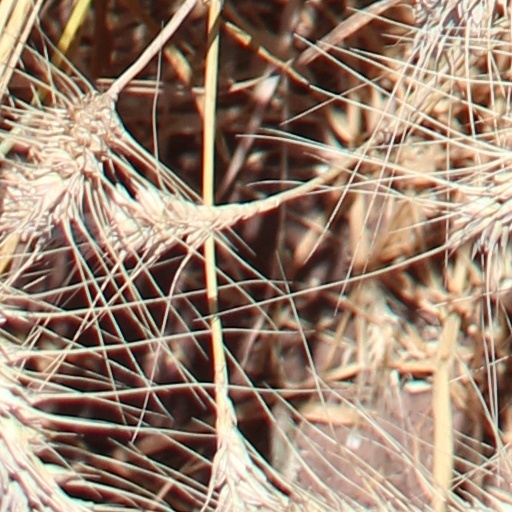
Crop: wheat